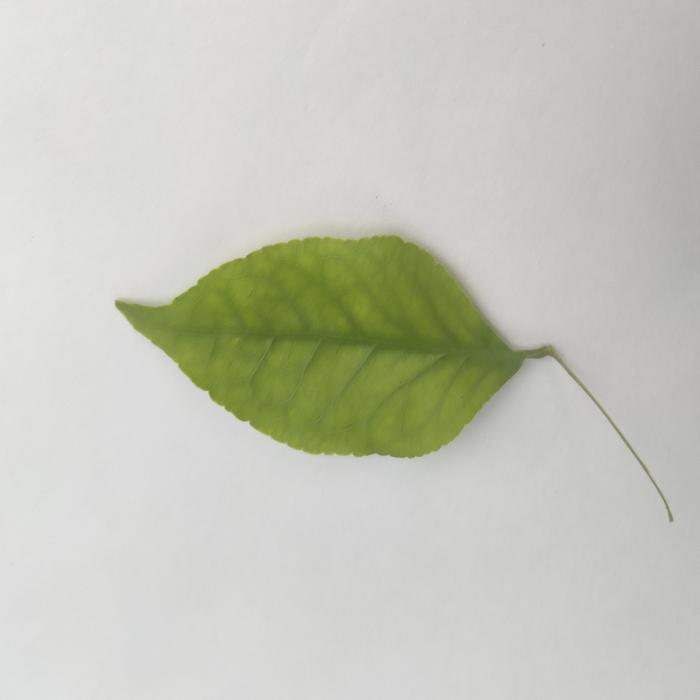
Crop: Aegle Marmelos
Leaf condition: Cercospora_Leaf